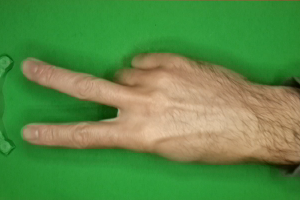
Label: scissors